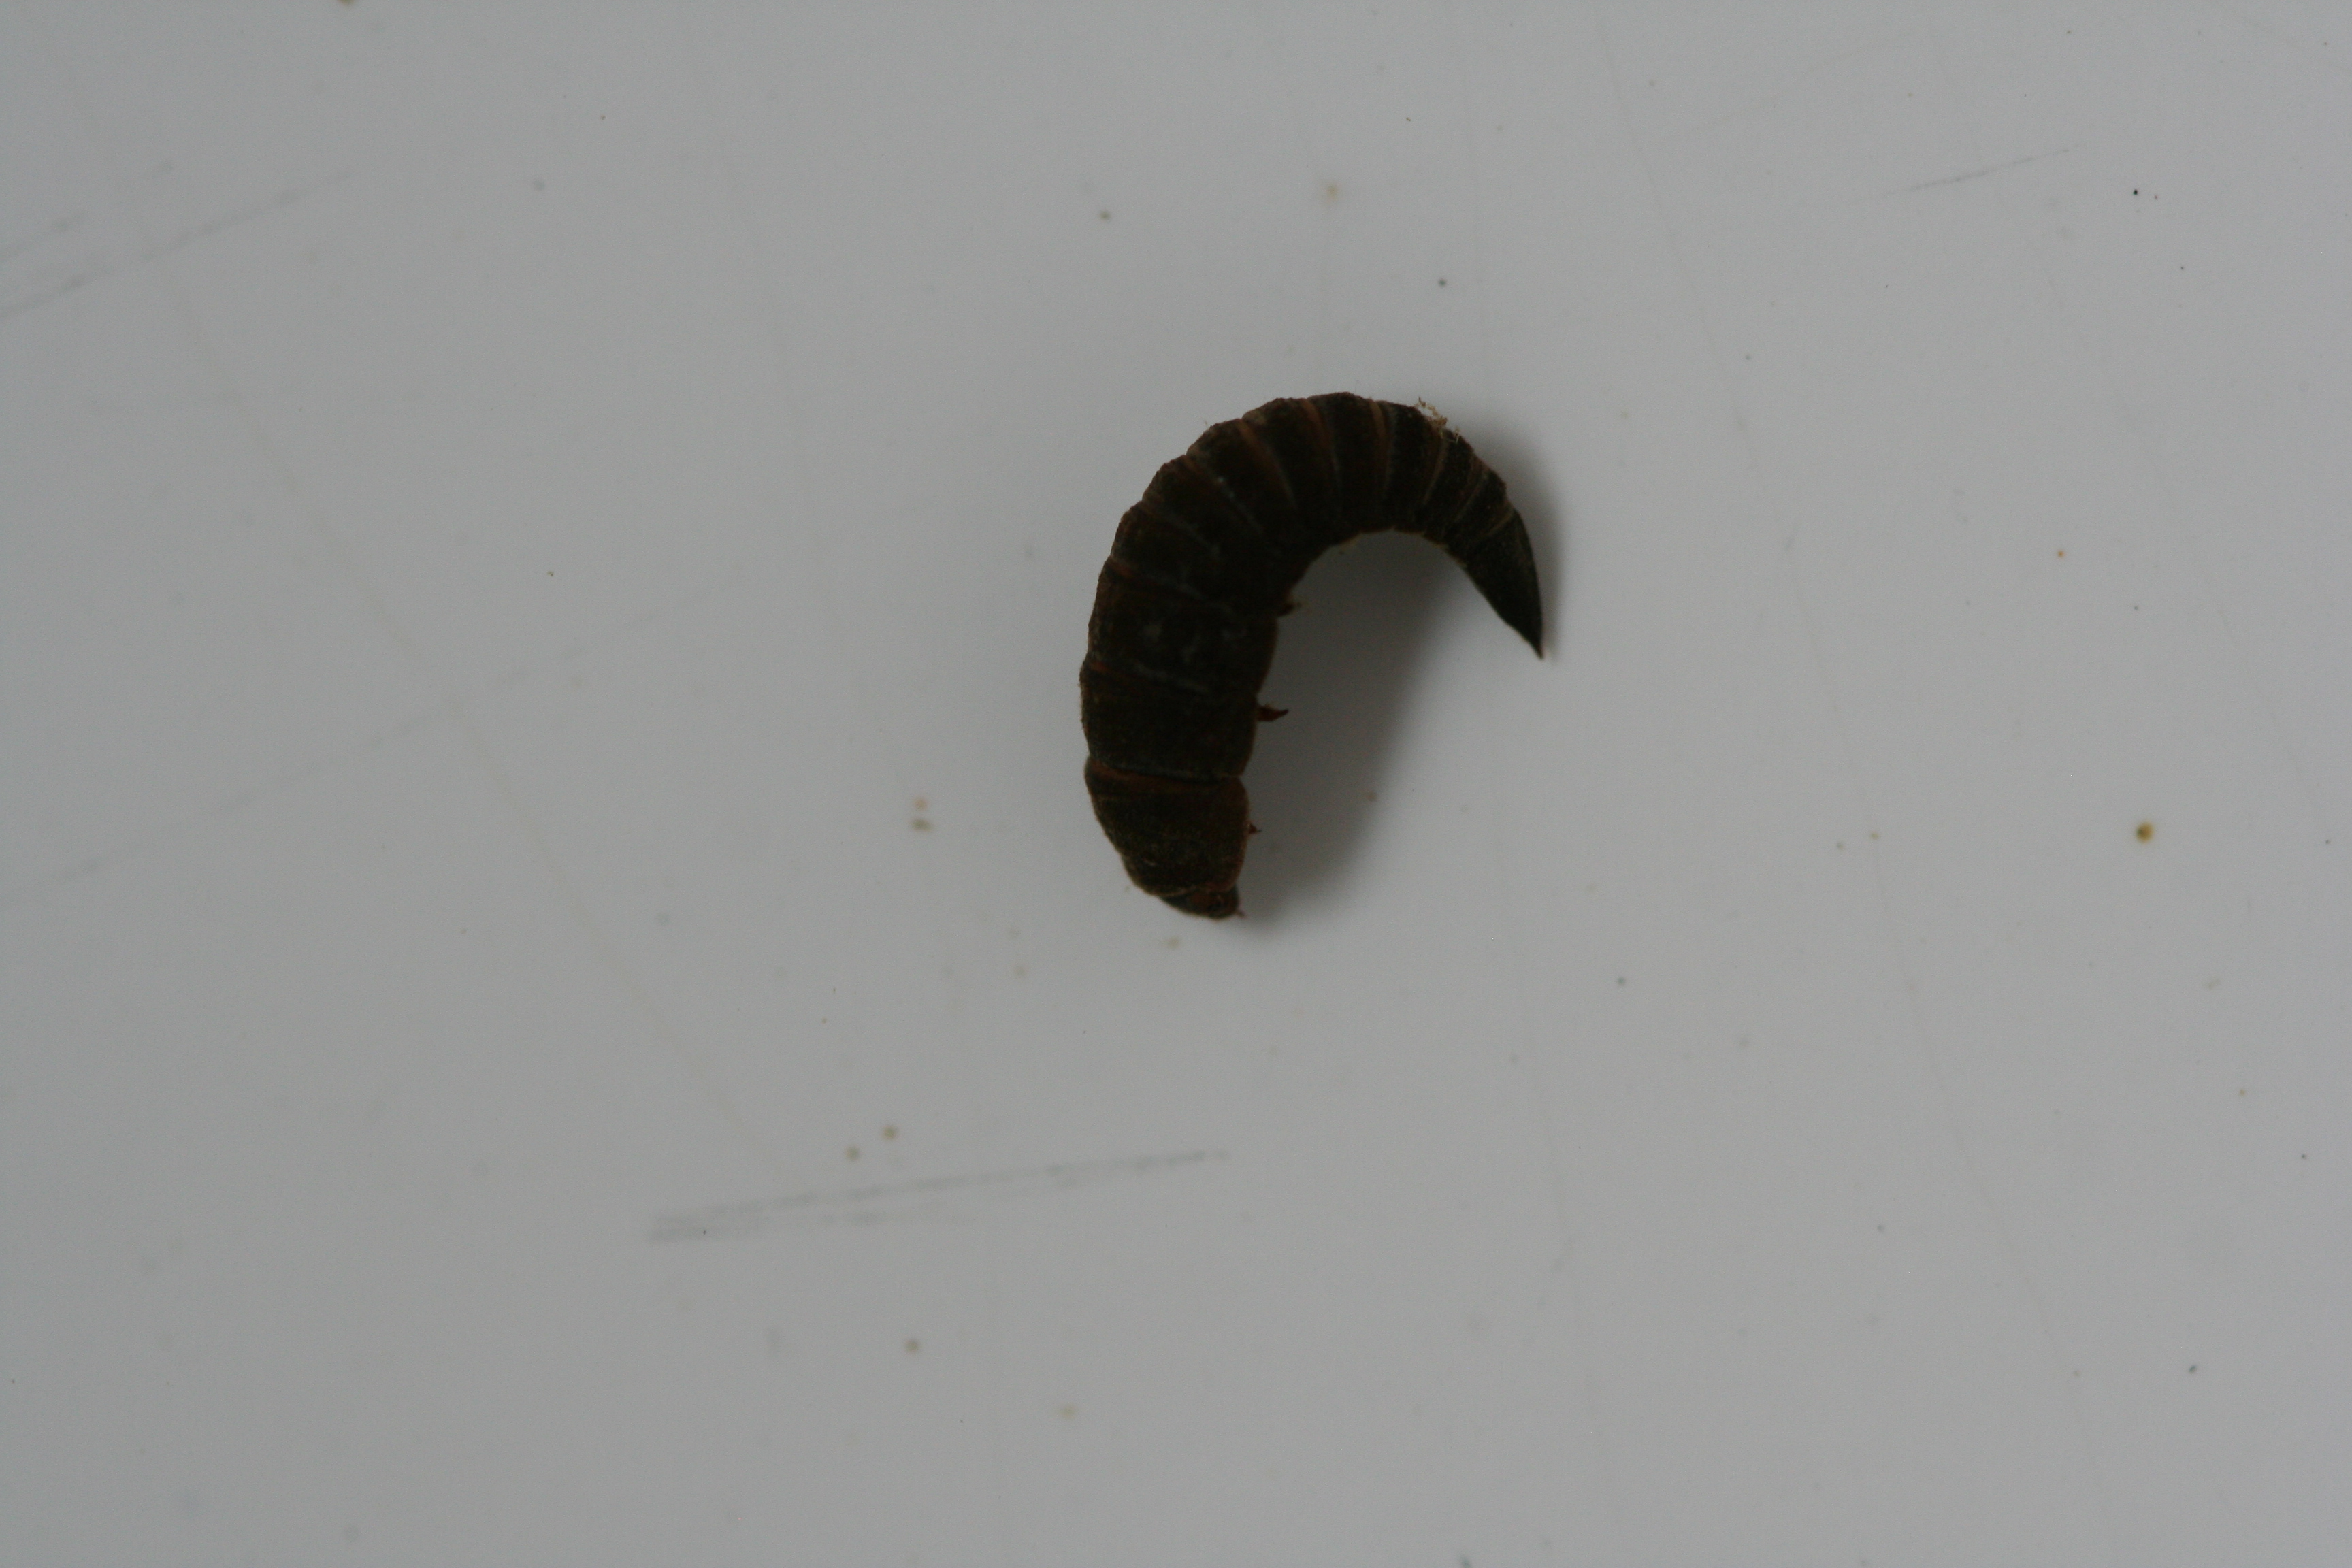
Macroinvertebrate group: bugs_and_beetles